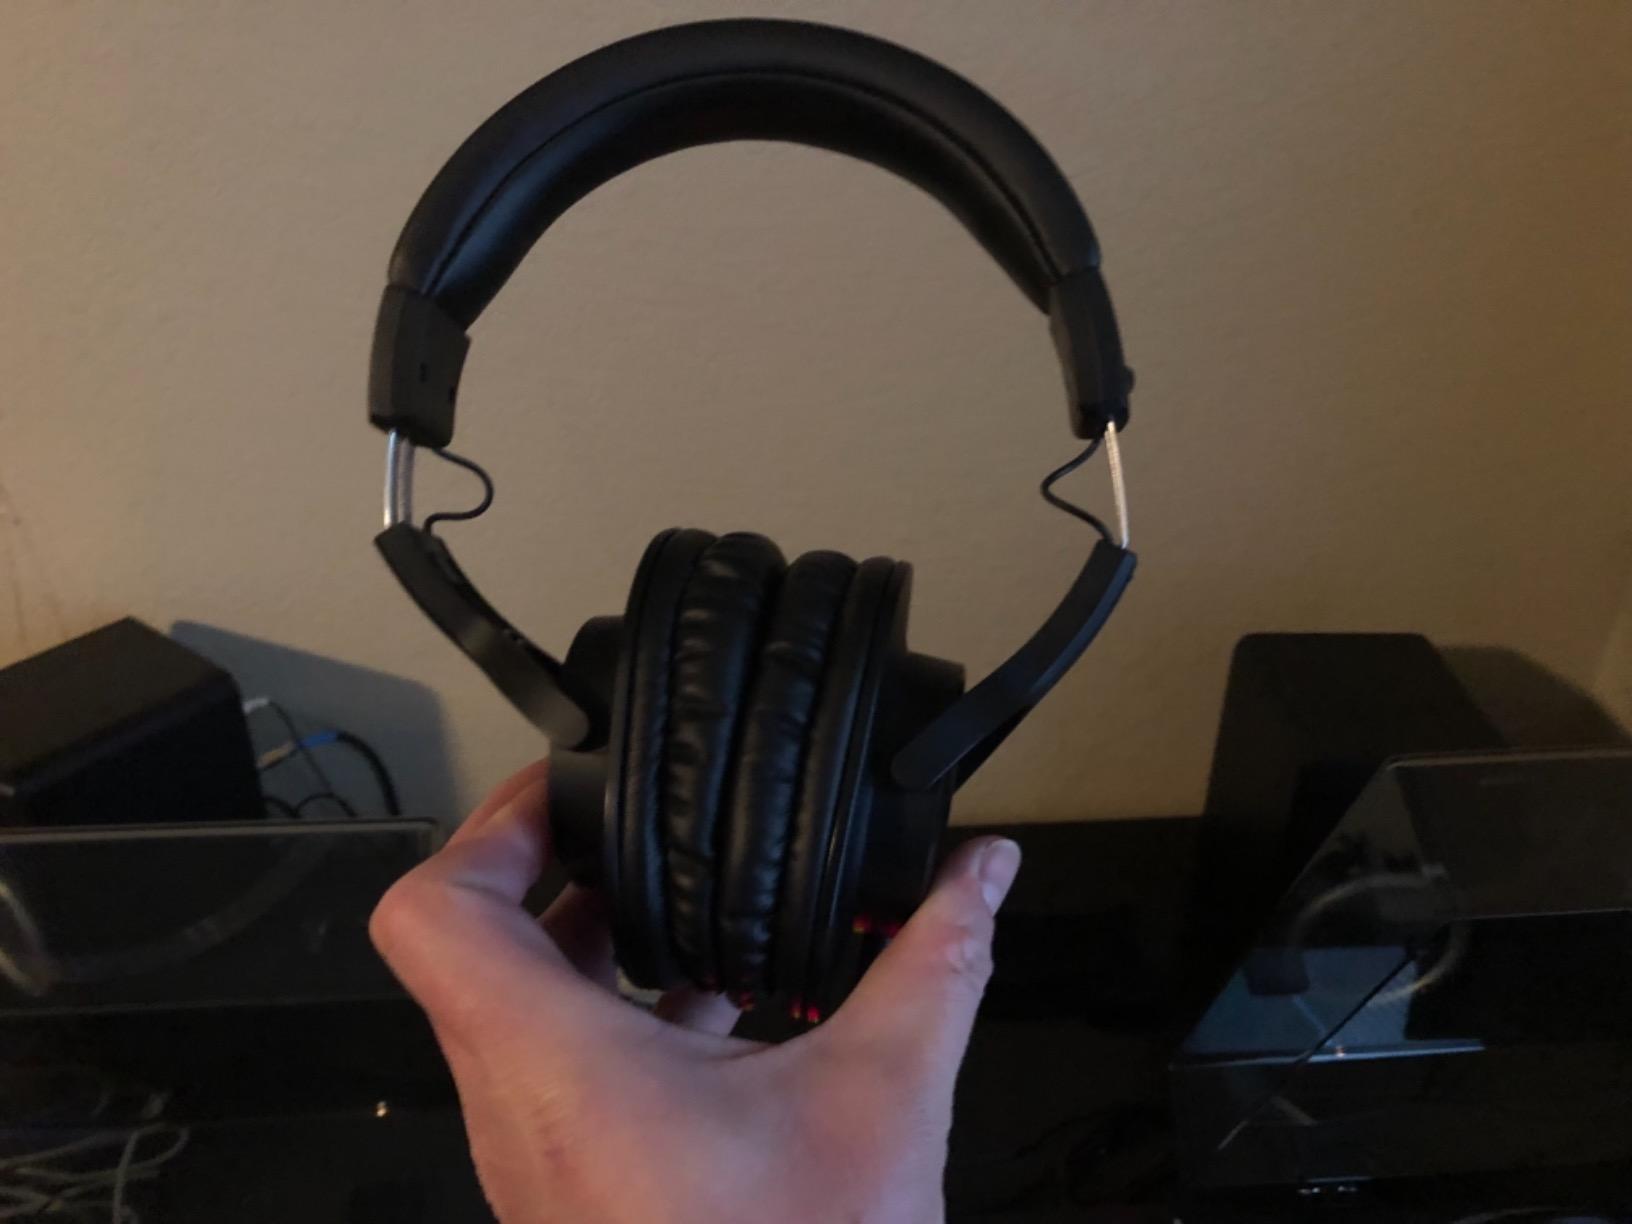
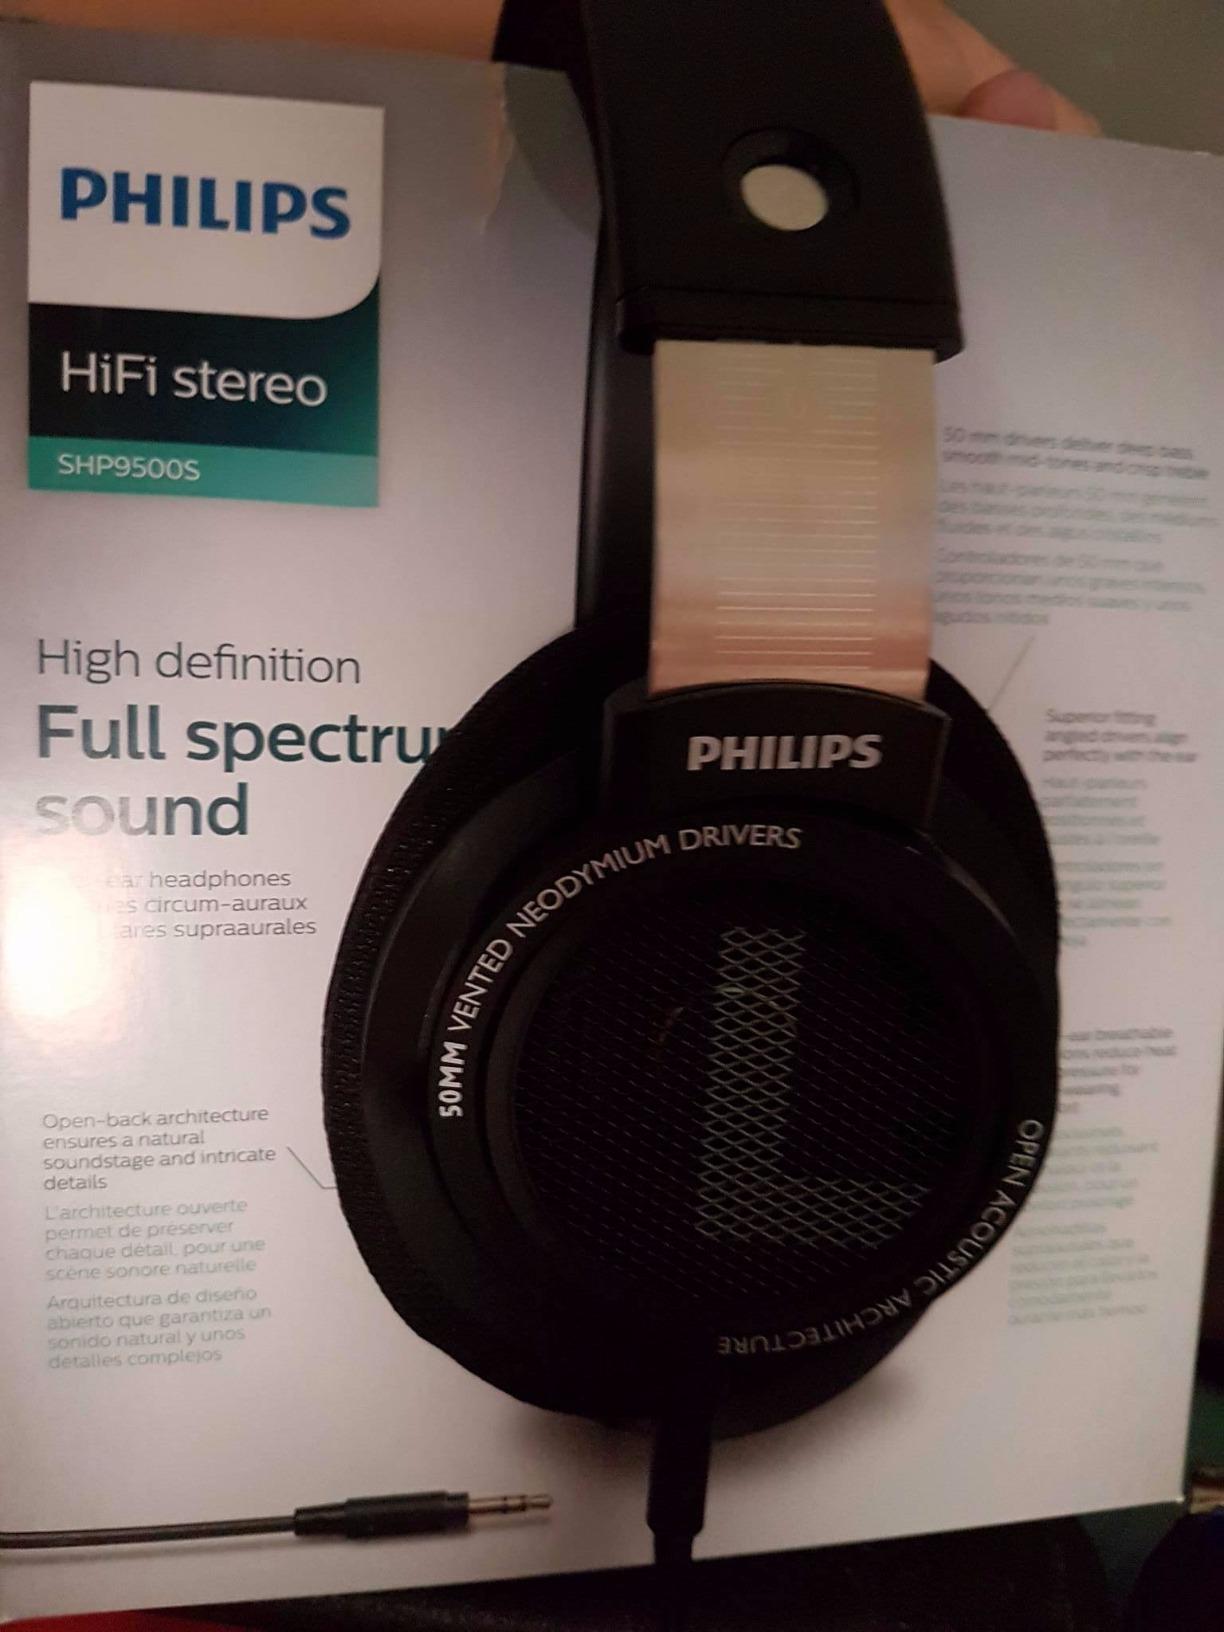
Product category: headphones
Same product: no